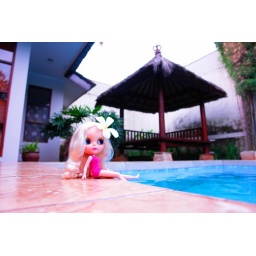
since the frangipani tree is right above this pool,the water is littered with them.